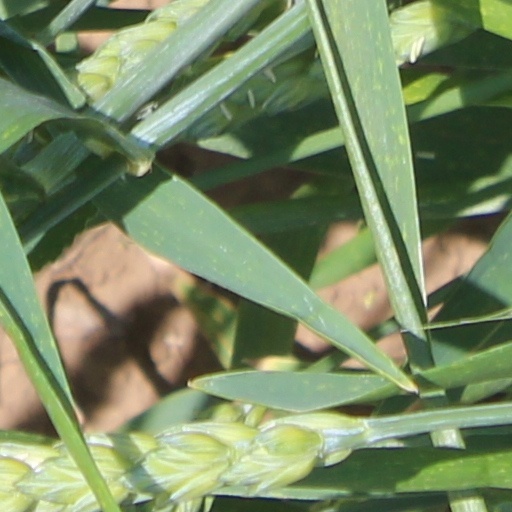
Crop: wheat